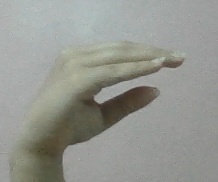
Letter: jeem